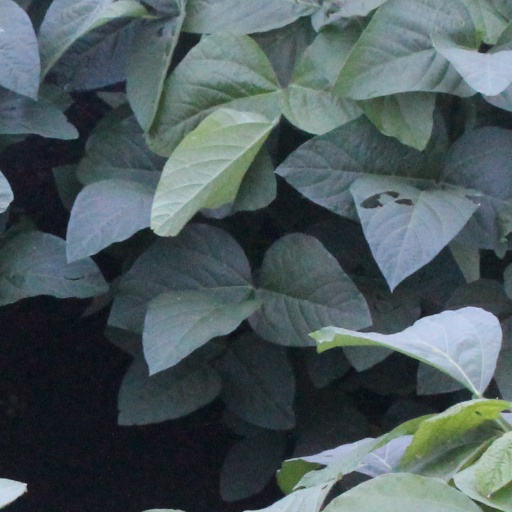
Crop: soybean